Invention of radio

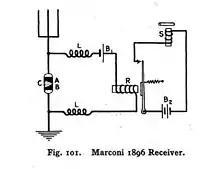
Marconi plain aerial, 1896 receiver

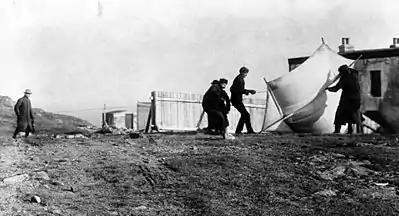
Marconi watching associates raise kite antenna at St. John's, December 1901

The Marconi Company Ltd. was founded by Marconi in 1897, known as the Wireless Telegraph Trading Signal Company. Also in 1897, Marconi established the radio station at Niton, Isle of Wight, England. Marconi's wireless telegraphy was inspected by the Post Office Telegraph authorities; they made a series of experiments with Marconi's system of telegraphy without connecting wires, in the Bristol Channel. The October wireless signals of 1897 were sent from Salisbury Plain to Bath, a distance of . Around 1900 Marconi developed an empirical law that, for simple vertical sending and receiving antennas of equal height, the maximum working telegraphic distance varied as the square of the height of the antenna. This became known as Marconi's law.